900–910 North Lake Shore

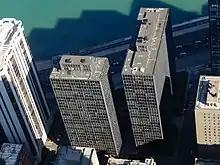
Looking down on 900-910 Lake Shore Drive from John Hancock Center

900 910 North Lake Shore are a pair of glass and steel buildings, perpendicular to one another, designed by architect Ludwig Mies van der Rohe, on Lake Shore Drive in the Streeterville neighborhood of Chicago. Completed in 1956, they marked the refinement of Mies' highrise building design concept. The buildings are built to a Modernist International style that was considered to be a departure from the dominant aesthetic at the time they were built, and even criticized as too minimal. The "glass houses" are more often appreciated for the views they offer of Lake Michigan and downtown Chicago. The buildings were referred to as “giant mirrors for lake beauty”.